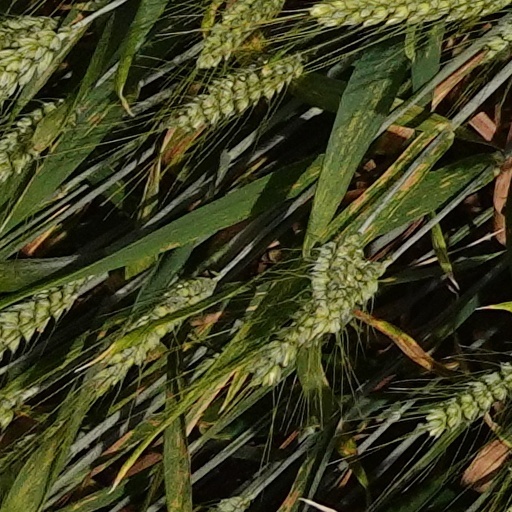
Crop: wheat